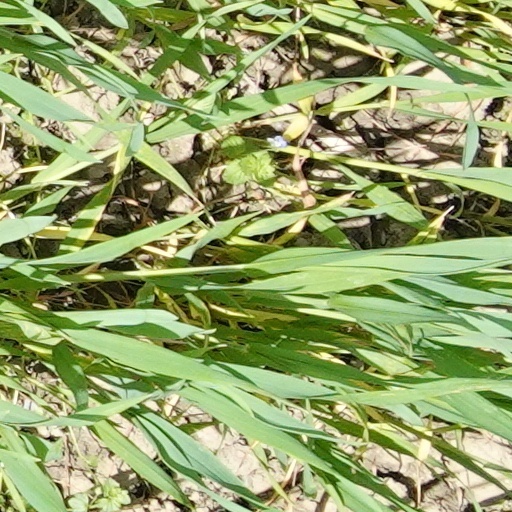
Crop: wheat